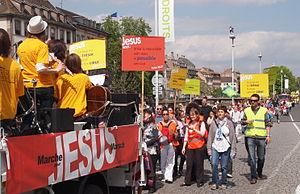
Marche pour Jésus 2012 à Strasbourg